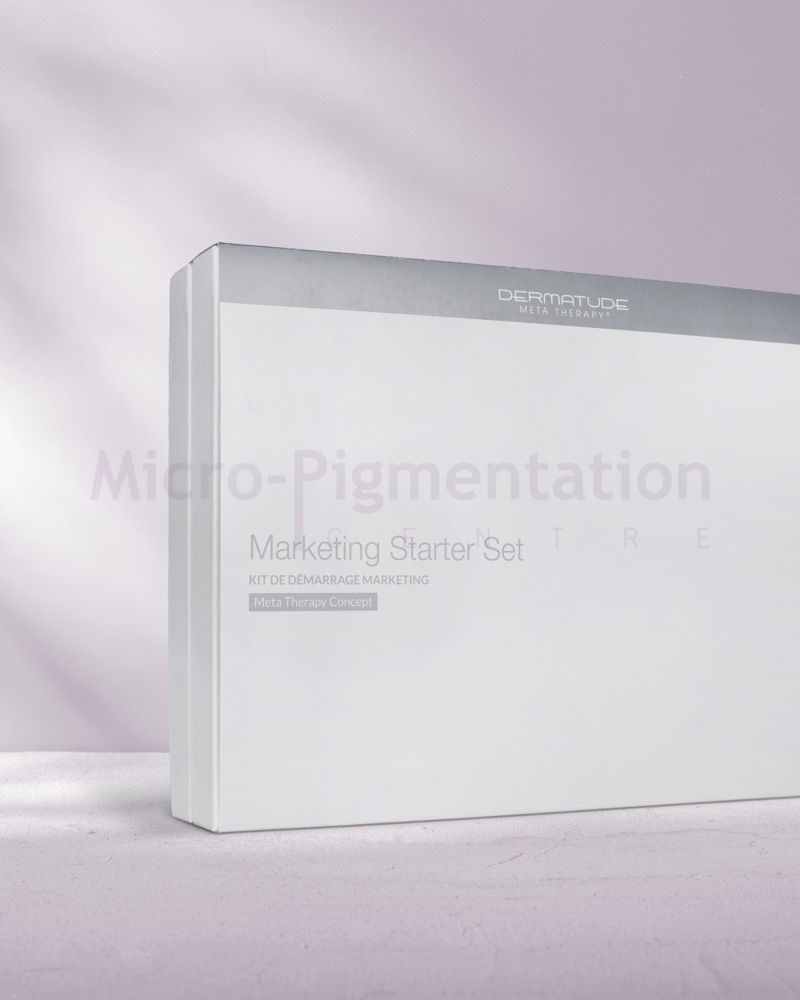
Dermatude Marketing Starter Set
This four box set contains all of the marketing brochures to promote the Dermatude brand to your clientele. An inexpensive option in comparison to printing promotional brochures and vouchers on your own. Printed on gloss quality paper stock. If you only gain one new client because of the professional materials they receive, your investment would pay for itself 25 times over. This set includes the following: • 25 Consumer Brochures (client promotional book) • 5 Informed Consent Cards (client wavers) • 25 Promotional Flyers • 25 Gift Vouchers • 25 Bring A Friend Voucher • 25 Appointment Cards Available in English or French
Brand: Micro-Pigmentation Centre, Inc.
Category: Business & Industrial > Advertising & Marketing